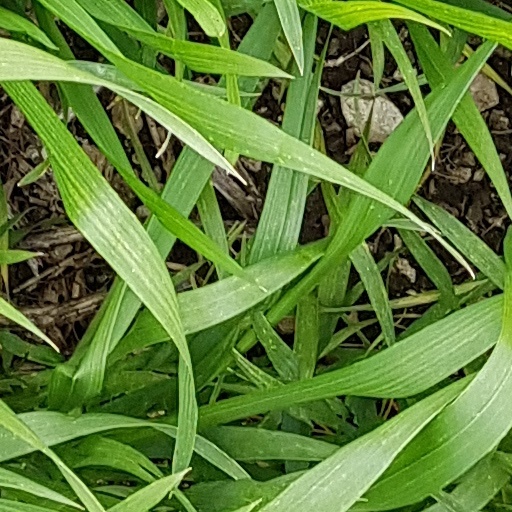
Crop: wheat